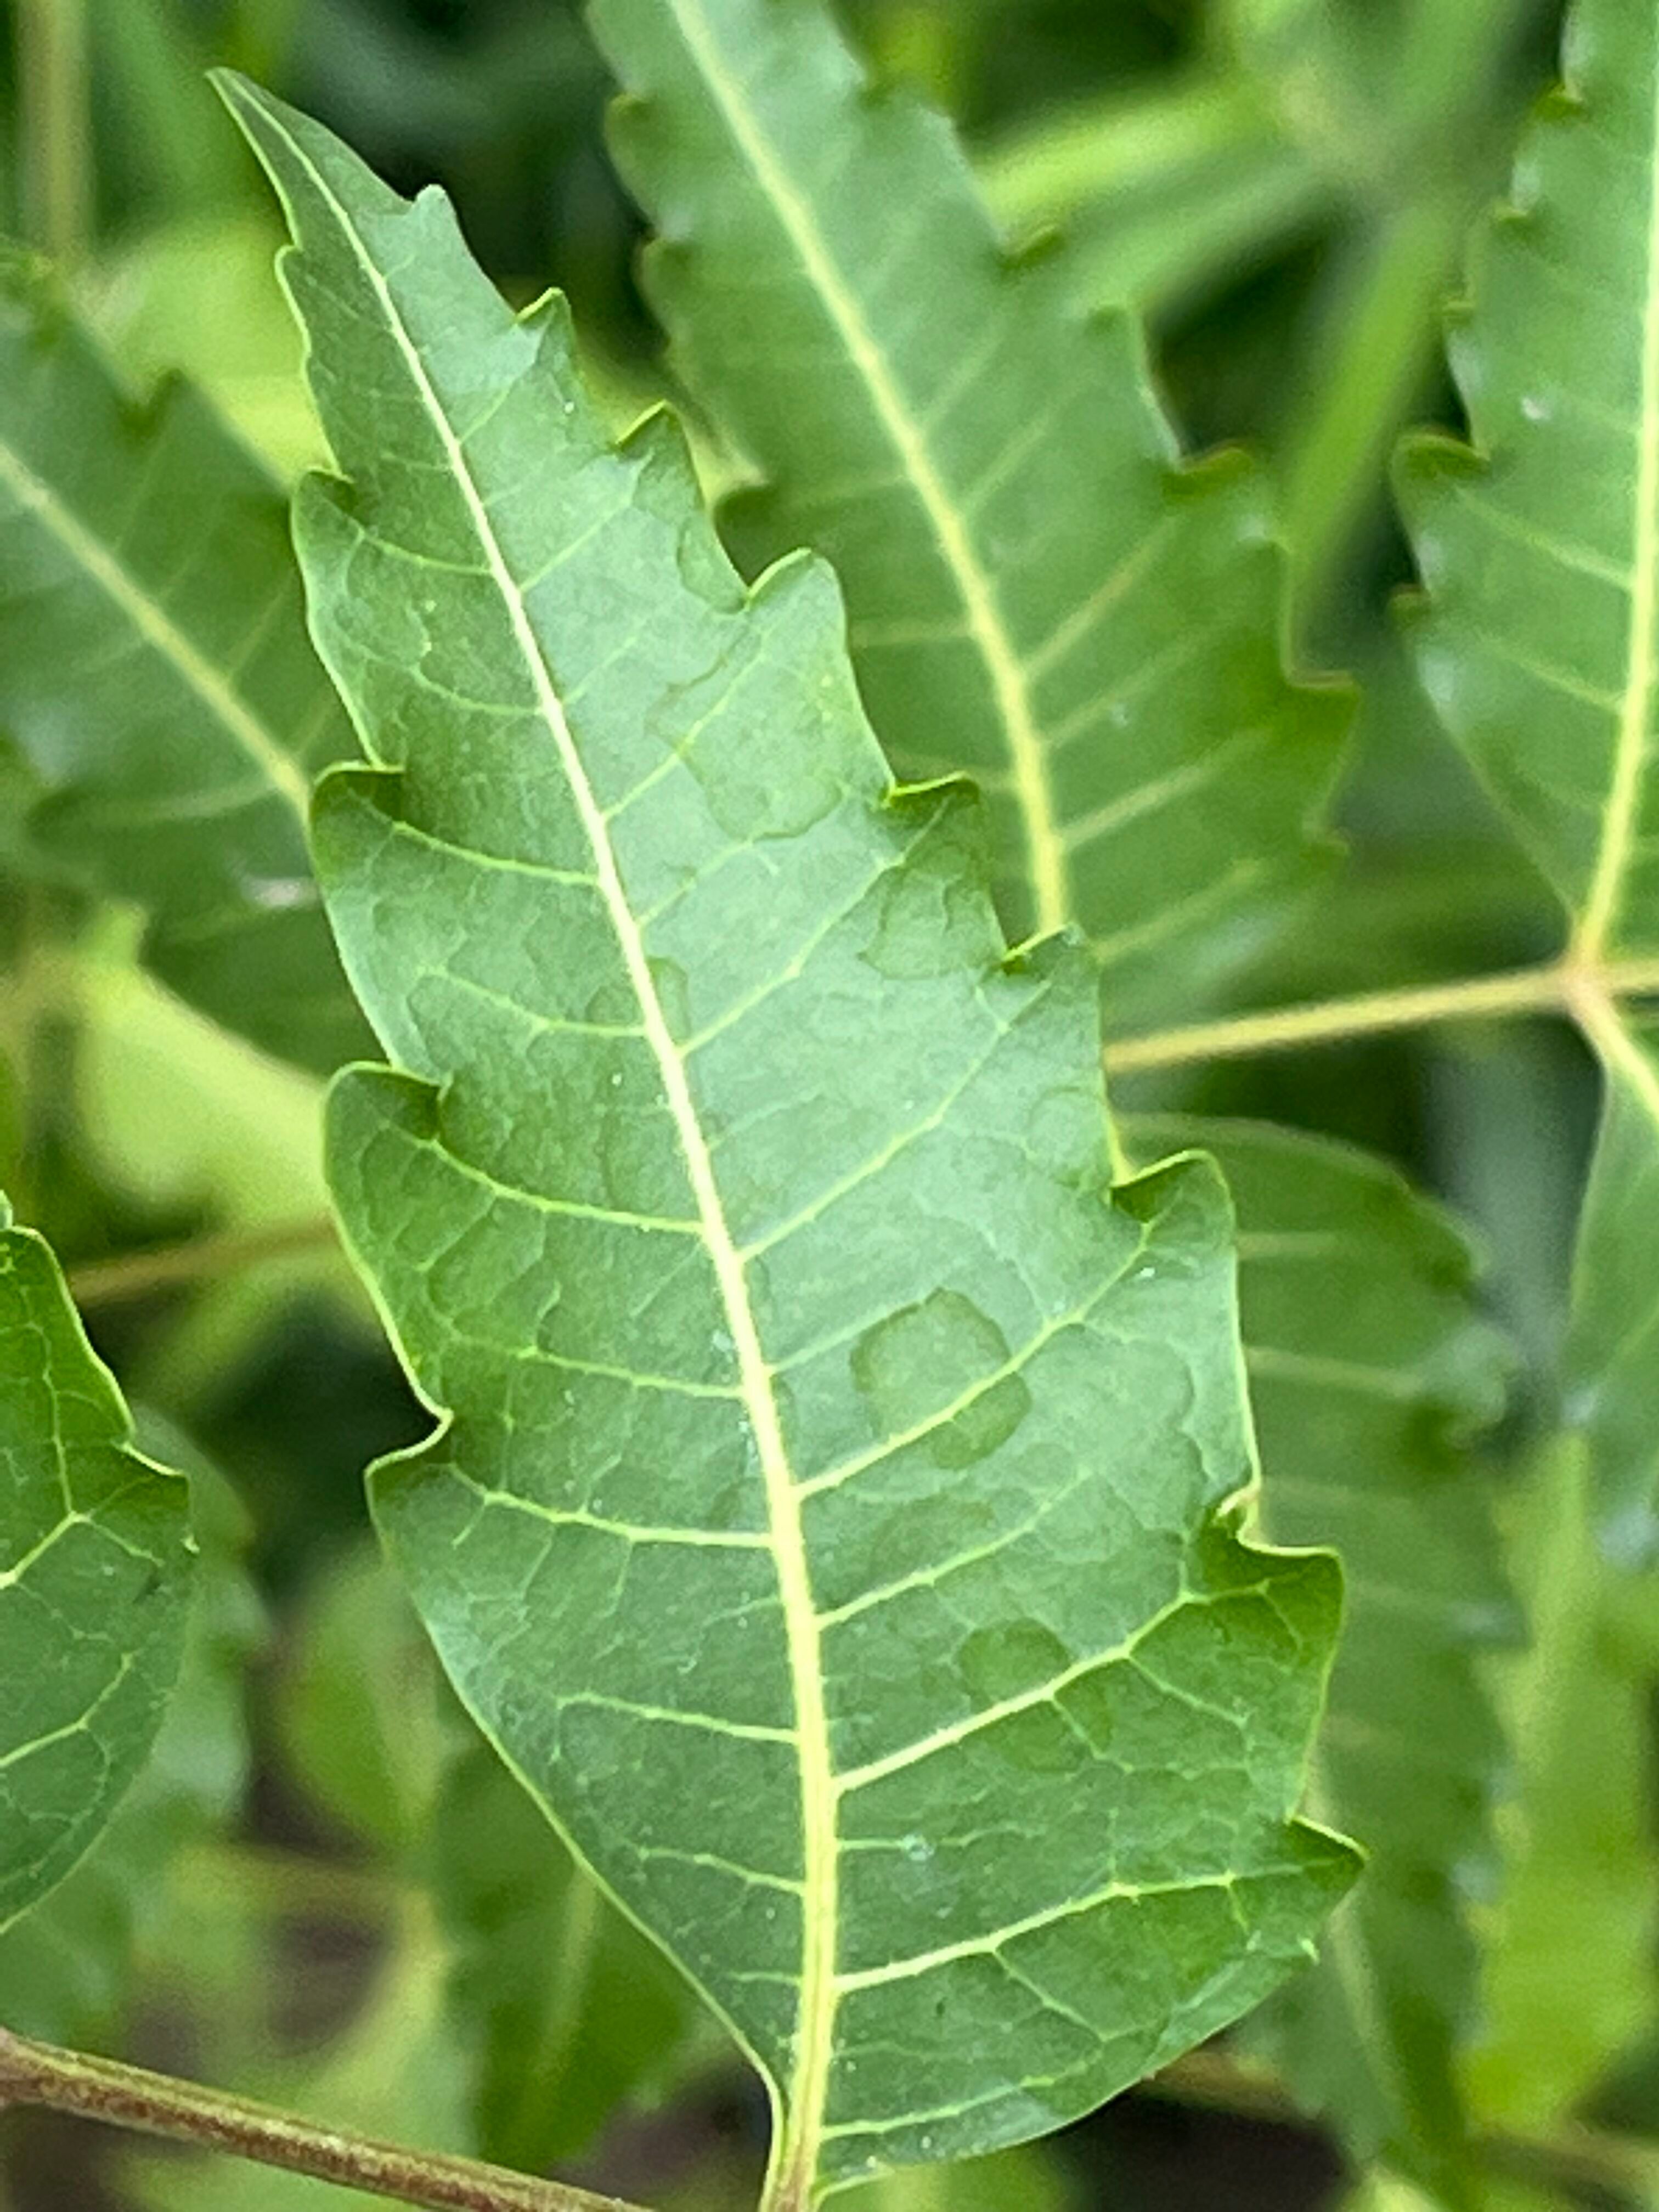
Plant species: azadirachta-indica